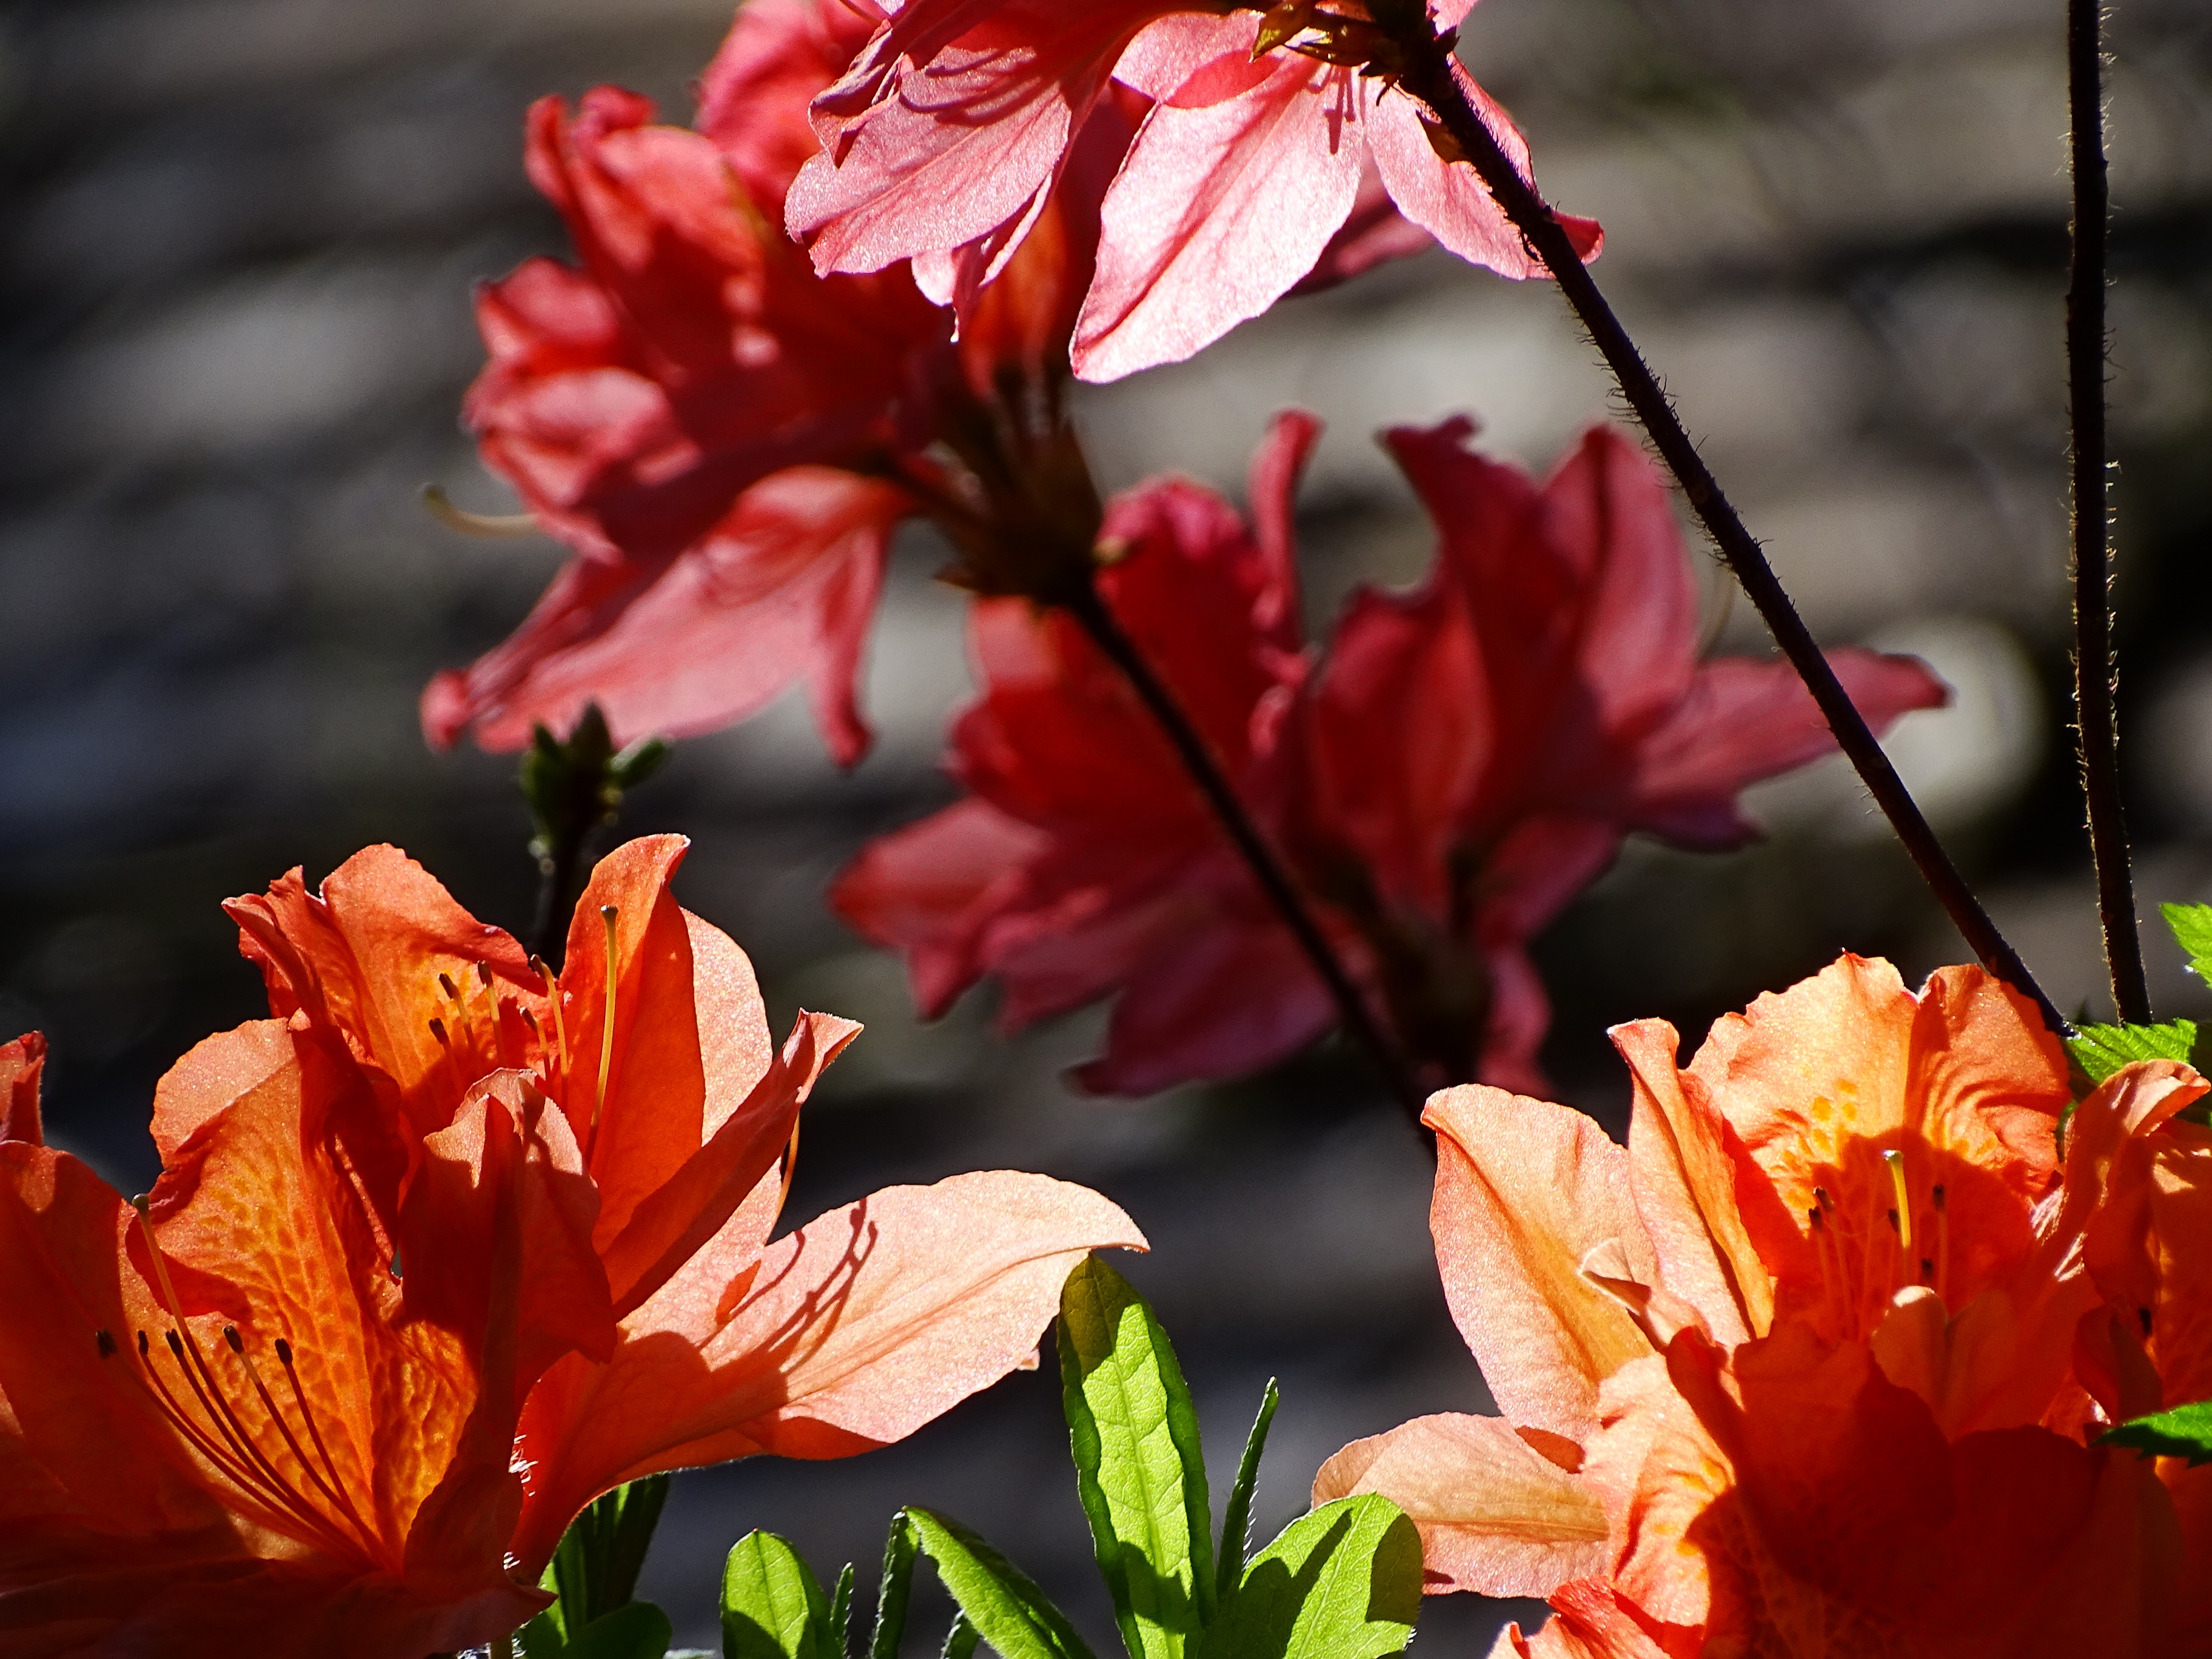
nature, blossom, plant, leaf, flower, petal, bloom, orange, spring, red, color, natural, botany, blooming, garden, pink, flora, flowers, close up, shrub, azalea, macro photography, flowering plant, land plant